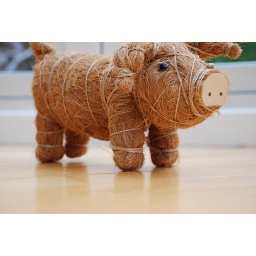
Right ... in this batch i found this straw pig which i thought was incredibaly cute and then experimanted with angles.